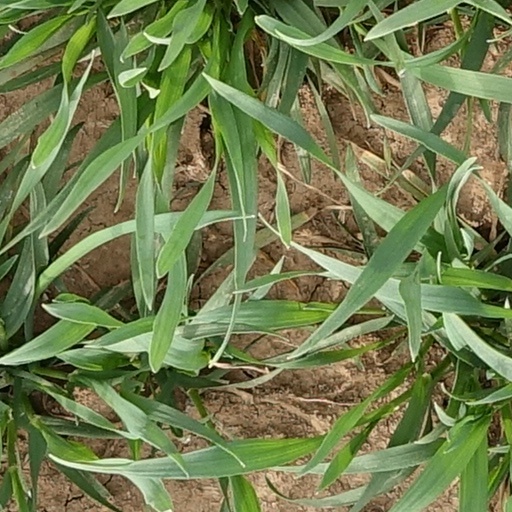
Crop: wheat